Ted Tinling

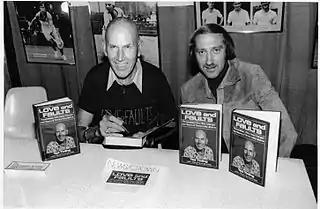
Ted Tinling and Rod Humphries in 1979

In 1975, Tinling moved to Philadelphia. He remained a consultant to the women's tour even after he gave up design in his old age. He was inducted into the International Tennis Hall of Fame in 1986.